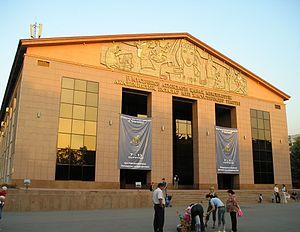
Le Théâtre Musirepov pour la jeunesse est une salle de spectacle située à Almaty au Kazakhstan.